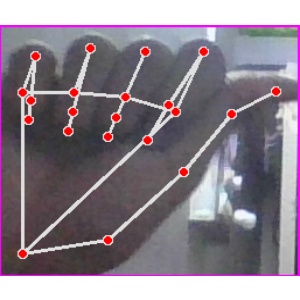
अक्षर: छ